Adam Kelly Ward

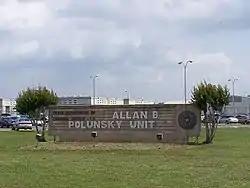
Allan B. Polunsky Unit houses the State of Texas death row for men.

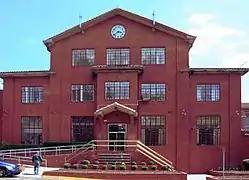
Huntsville Unit, where Ward was put to death

Adam Kelly Ward (August 11, 1982 – March 22, 2016) was an American convicted murderer executed by the U.S. state of Texas by lethal injection.